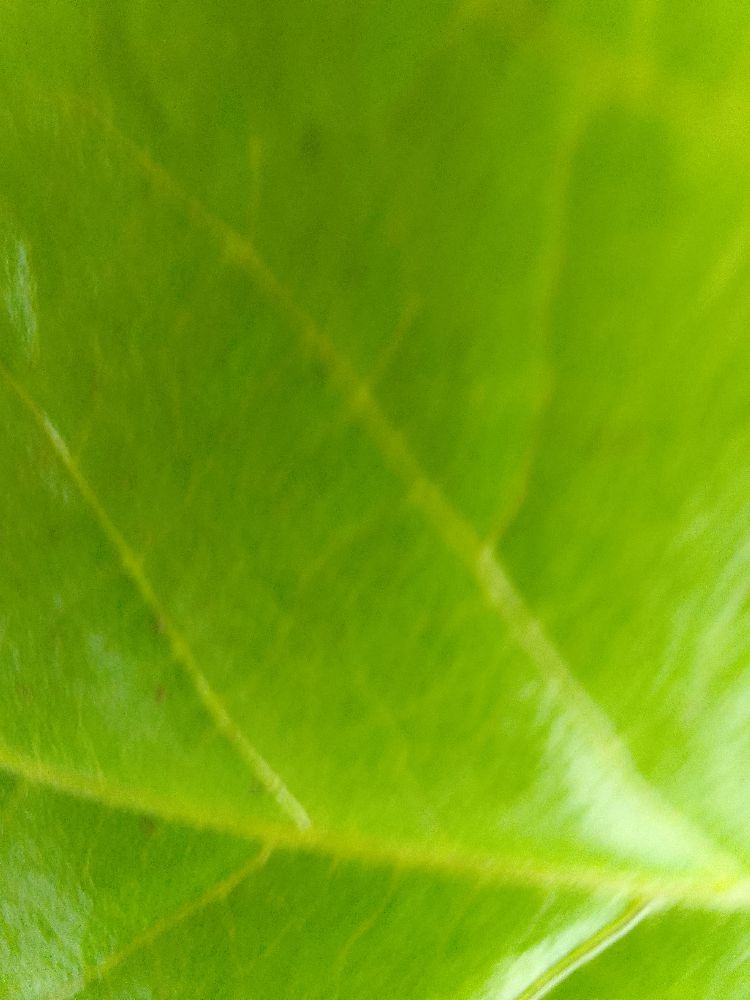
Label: healthy